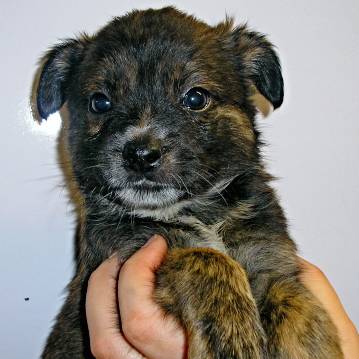
Label: dog